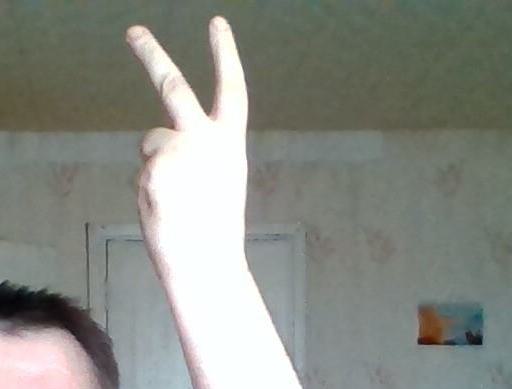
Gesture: peace_inverted